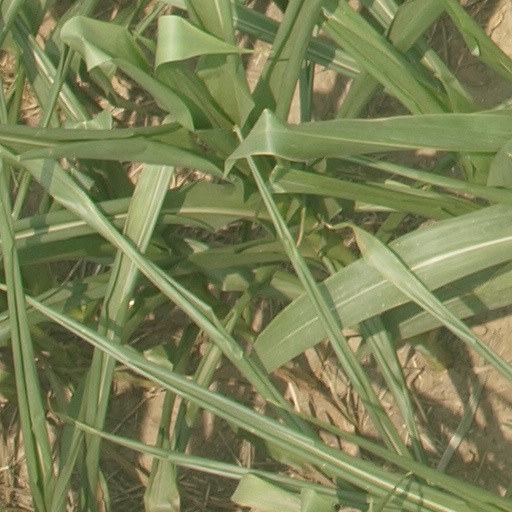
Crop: maize; corn